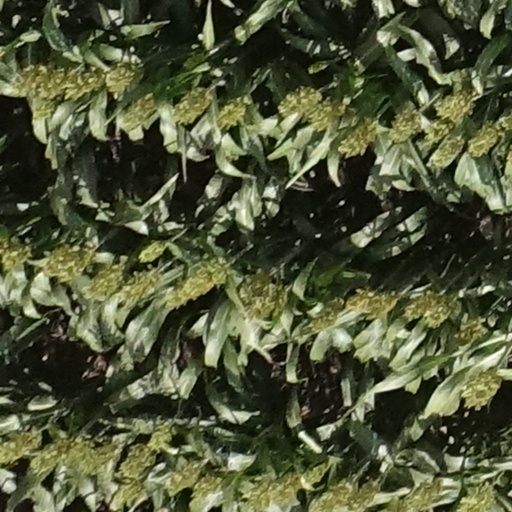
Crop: sorghum